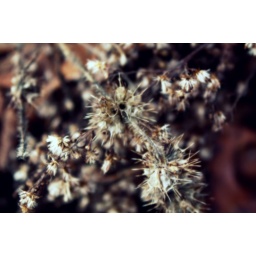
We're just two lost souls, swimming in a fish bowl.